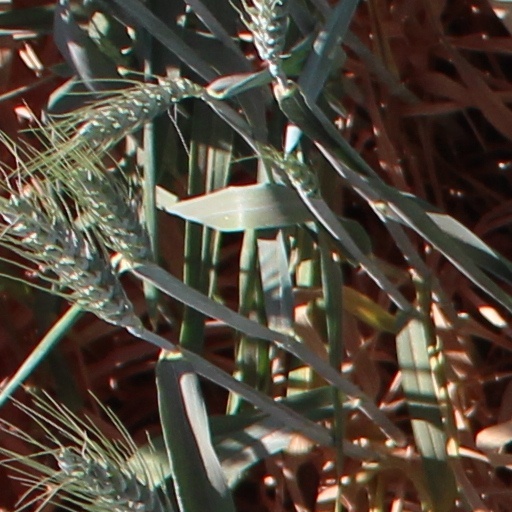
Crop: wheat